Pekin Ibrahim

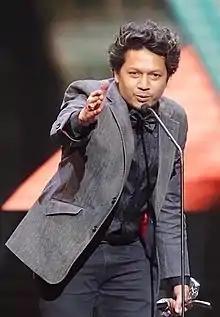
Pekin at the 28th Malaysia Film Festival in 2016

Mohd Iznan "Pekin" Ibrahim (born 25 October 1981) is a Malaysian actor. He is best known for his roles in the critically acclaimed film "Bunohan" (2012), "Hantu Kak Limah Balik Rumah" (2010), "Apokalips X," "Ophilia" (both in 2014), "Munafik" and "Mat Moto" (both in 2016); the last film won him the Malaysia Film Festival award for the Best Actor category, beating other nominees like Shaheizy Sam, Zizan Razak, and Aaron Aziz.